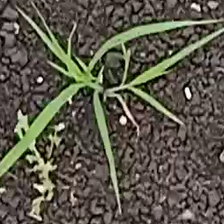
Weed species: Digitaria_SP_(Digitaria Sanguinalis )